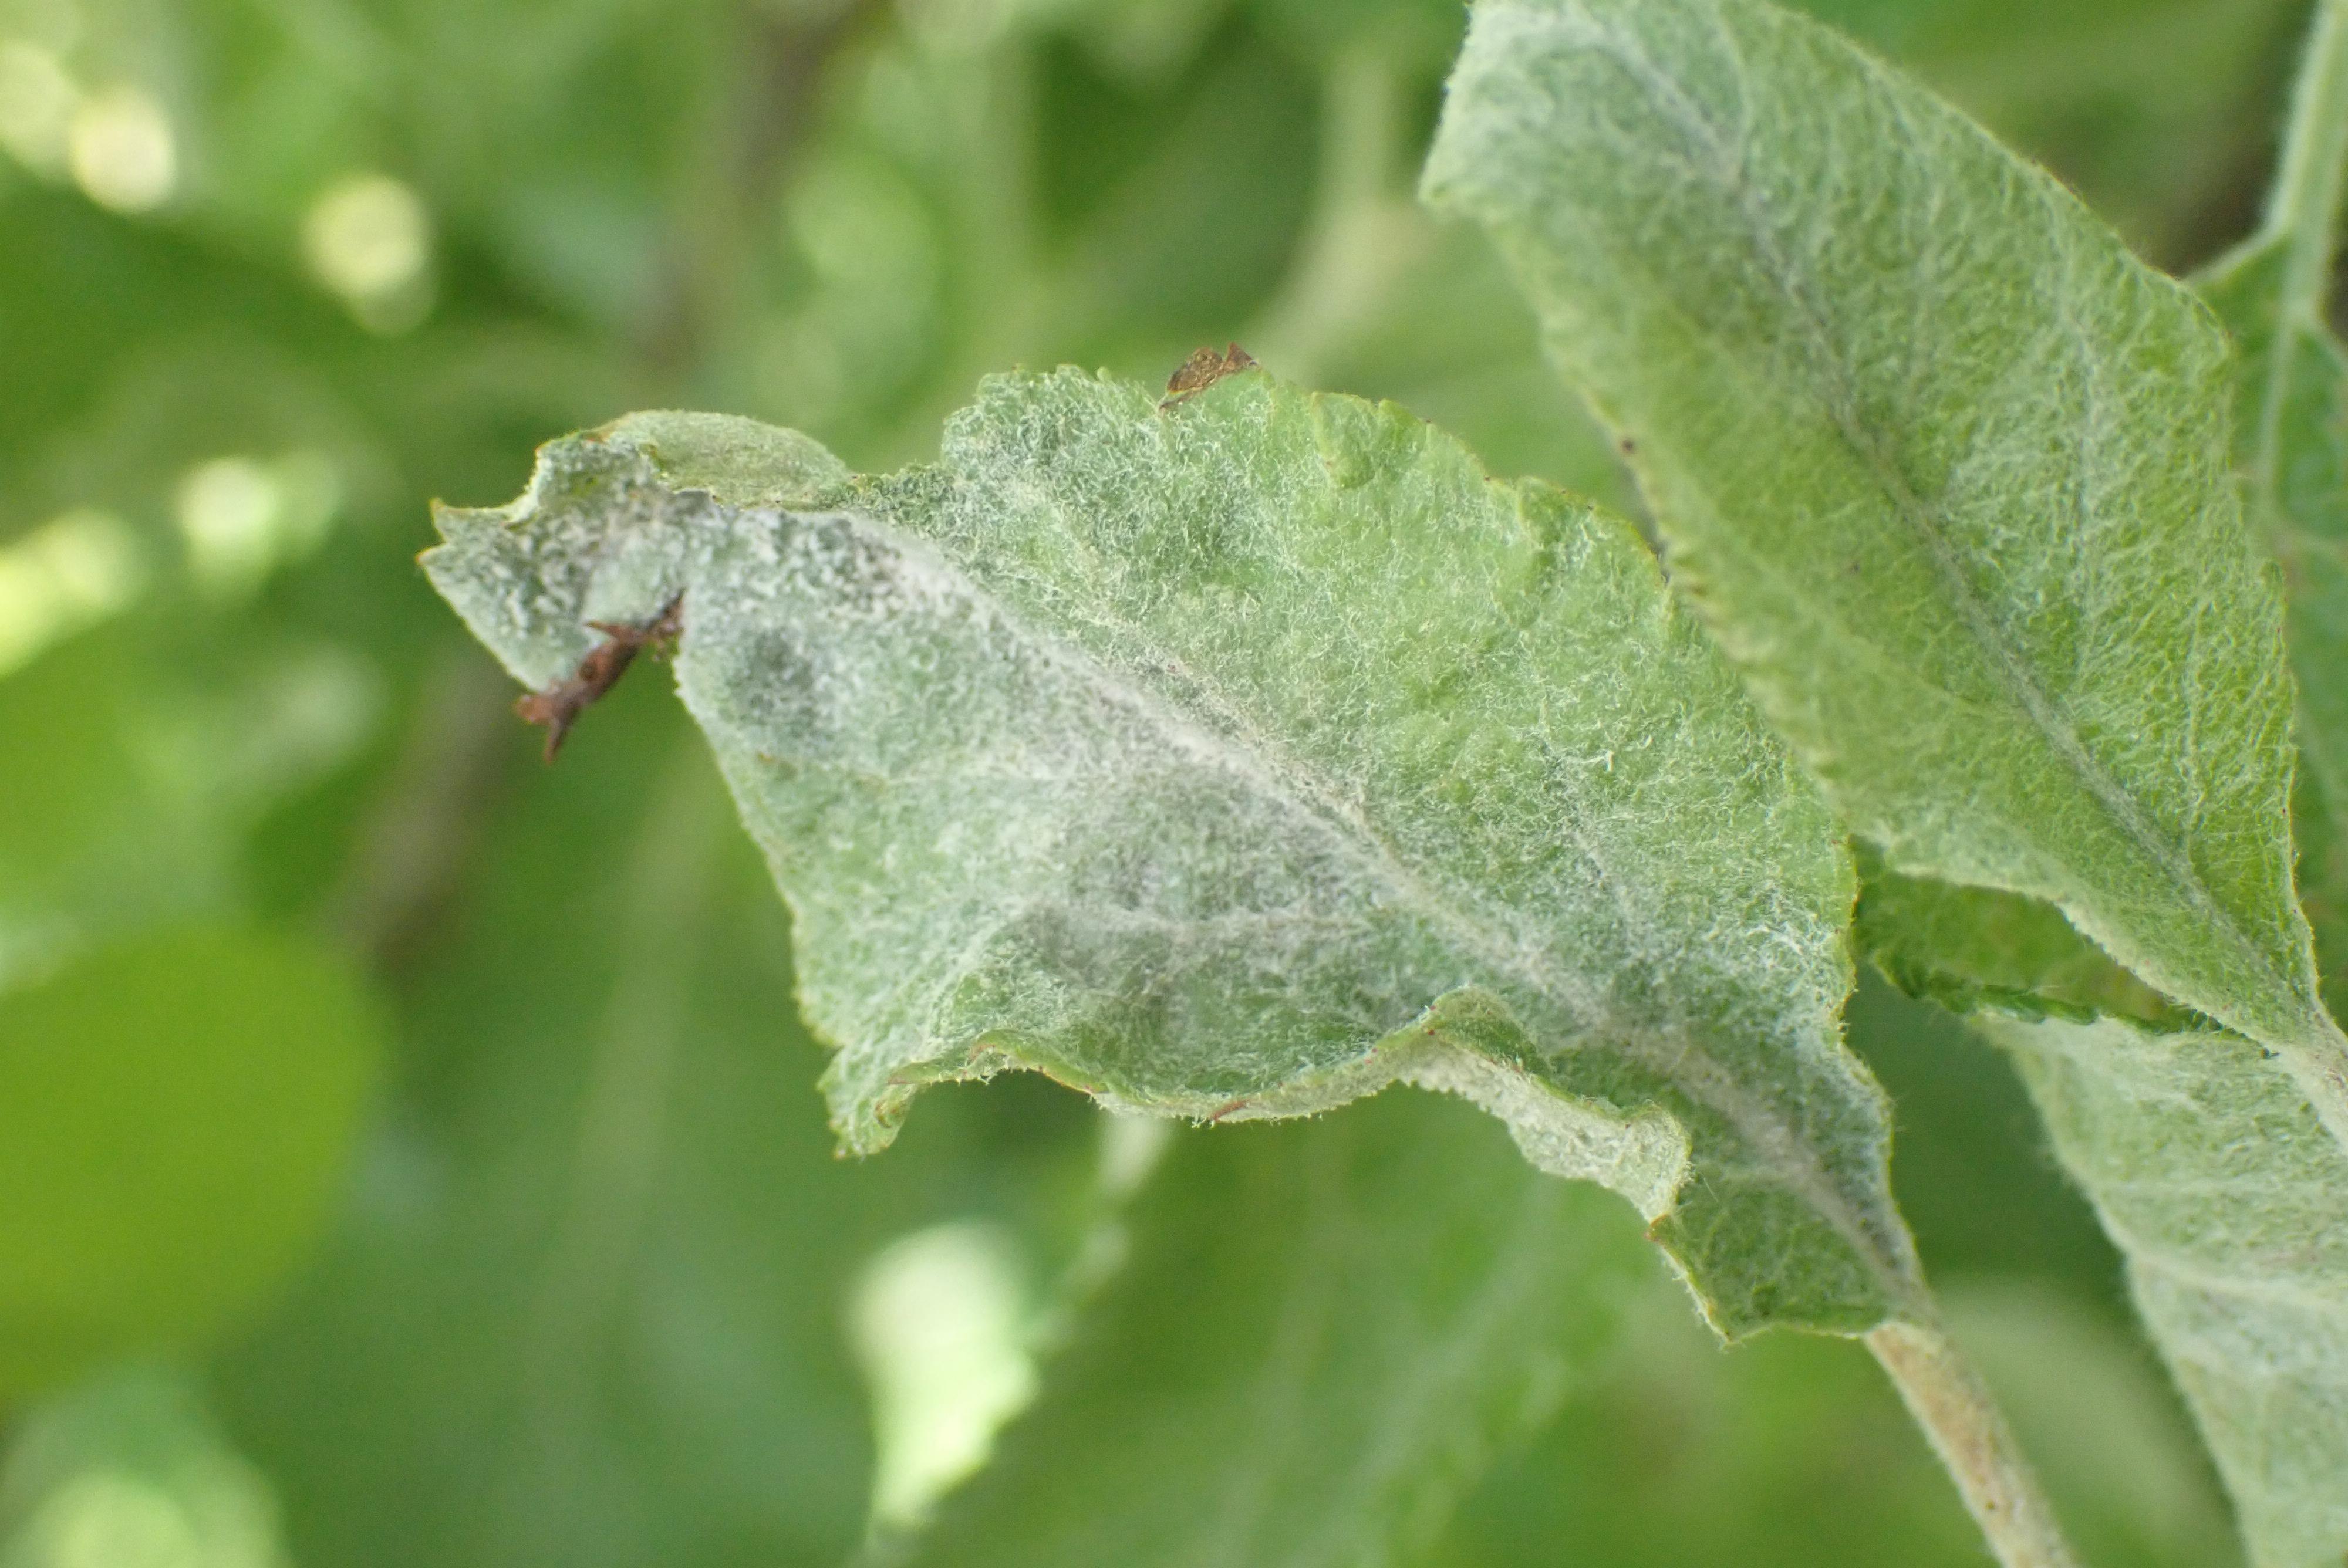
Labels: powdery_mildew